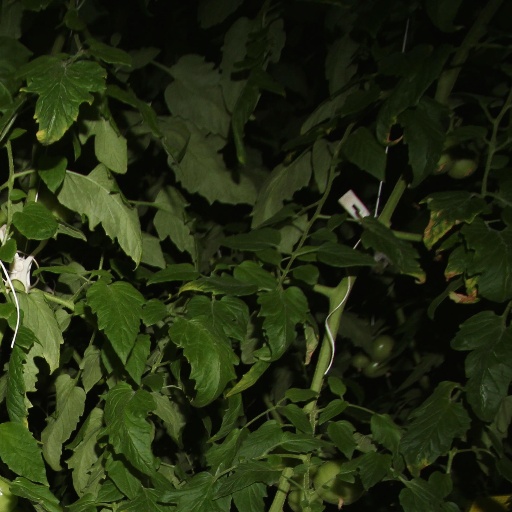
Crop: tomato